Re-cycle

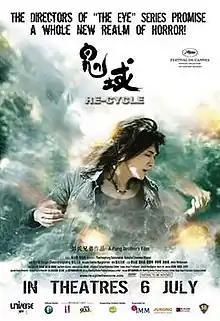
The Singaporean "Re-cycle" poster.

Re-cycle (Cantonese: 鬼域 Gwai wik) is a 2006 horror film directed by the Pang Brothers and starring Angelica Lee. The film was the closing film in the Un Certain Regard program at the 2006 Cannes Film Festival. It was also a reunion for the Pangs and the actress Lee, who starred in the Pangs' 2002 hit "The Eye". It is a Hong Kong/Thai co-production.